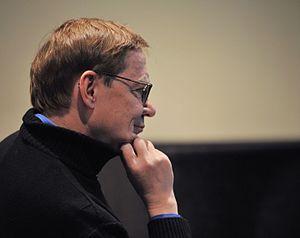
Kalevi Aho
Kalevi Aho er en finsk komponist.